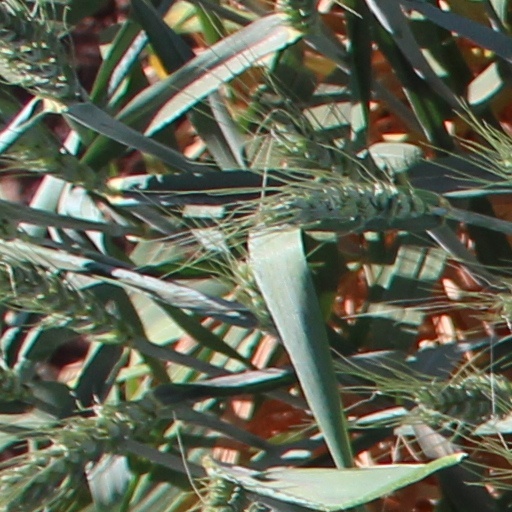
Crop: wheat